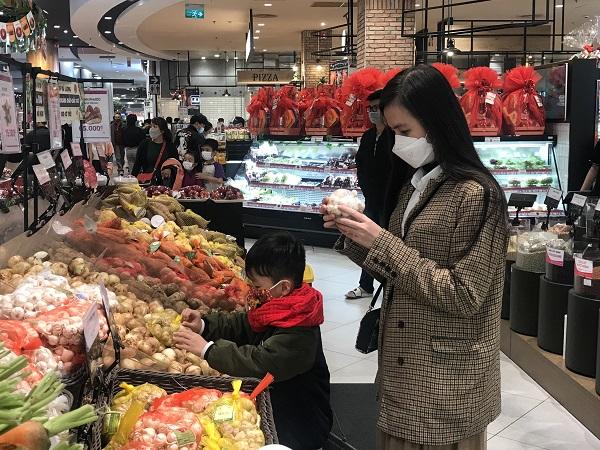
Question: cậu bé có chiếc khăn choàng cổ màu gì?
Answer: màu đỏ